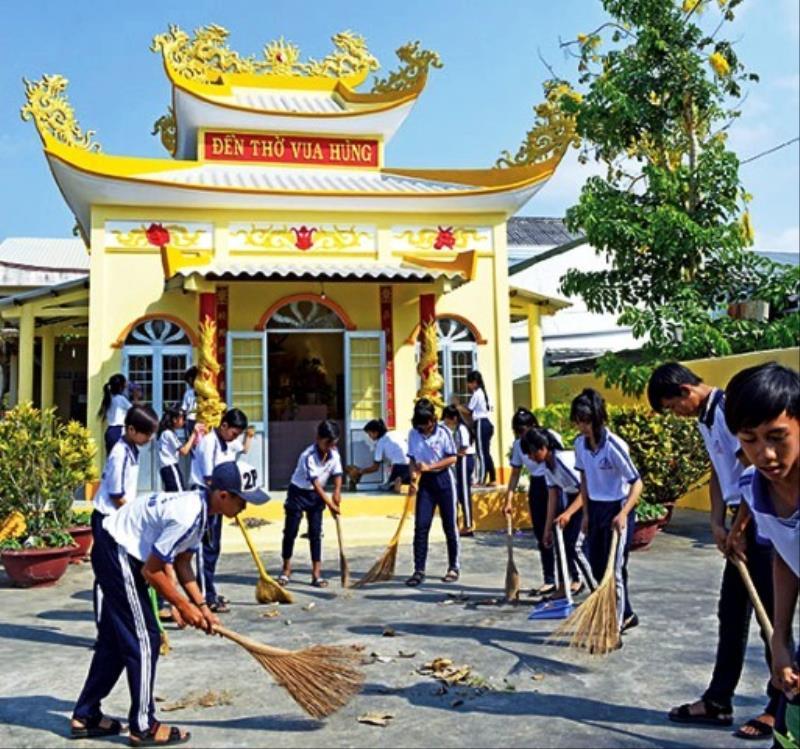
các em học sinh đang quét sân đều mặc đồng phục